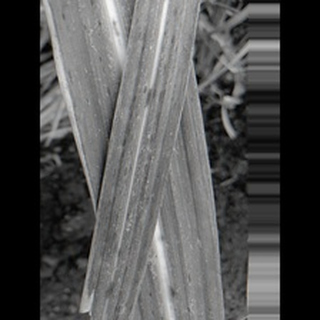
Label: sugarcane_rust